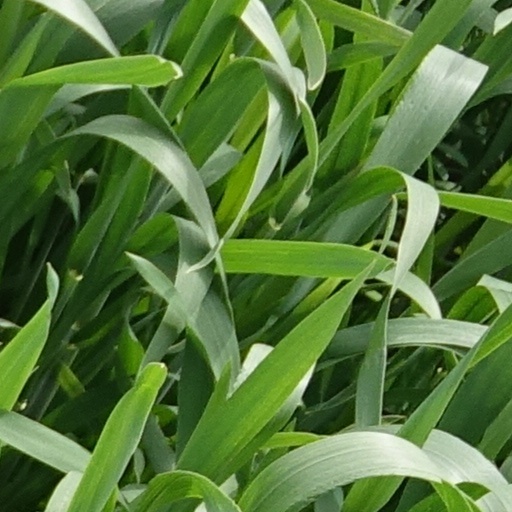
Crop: wheat